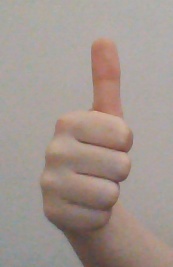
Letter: aleff